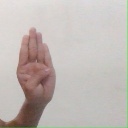
अक्षर: ब